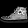
Label: Sneaker